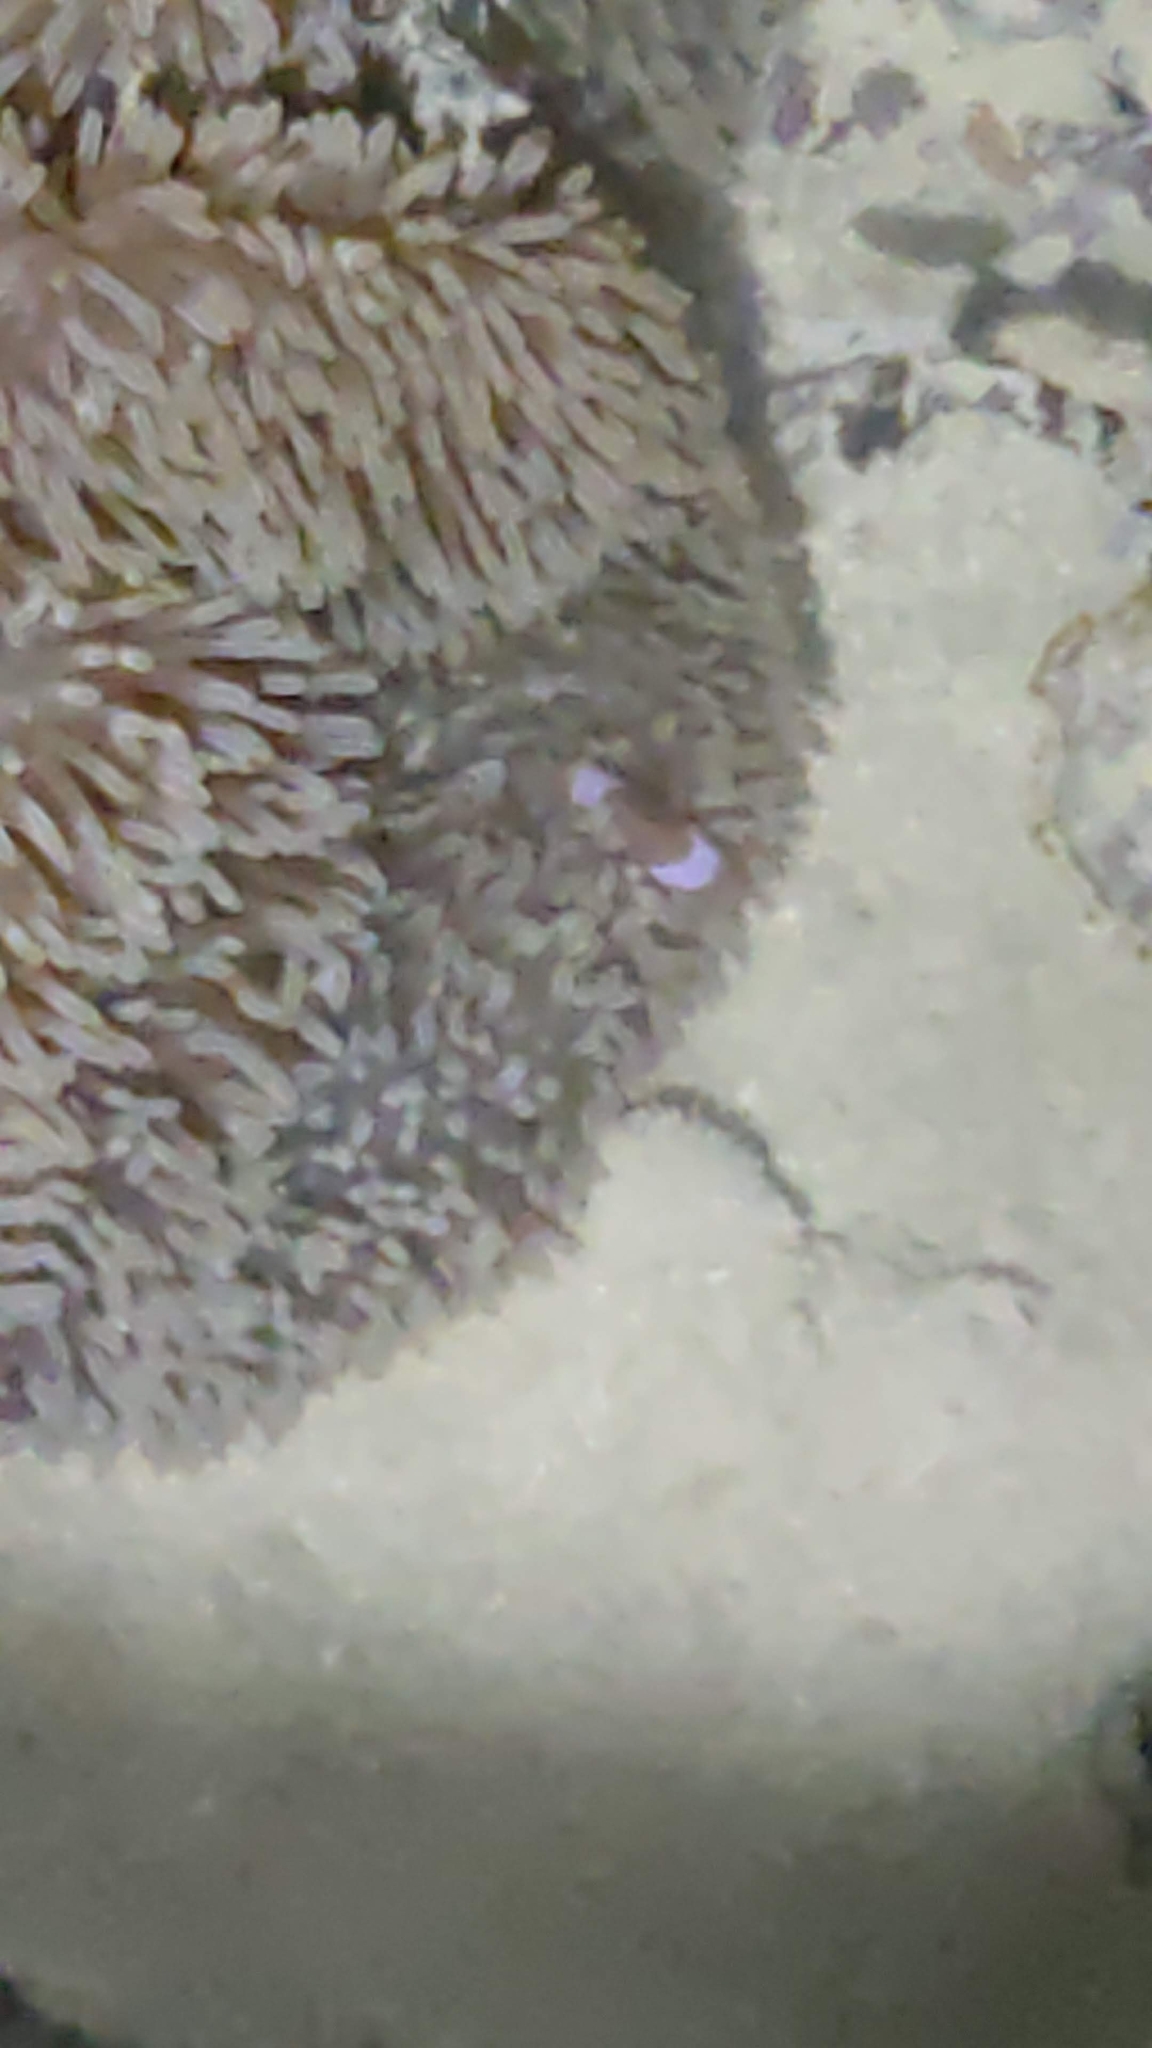
Amphiprion ocellaris (Ocellaris Anemonefish)